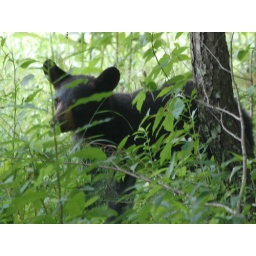
A wandering bear cub in Cades Cove